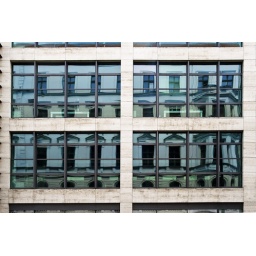
A tenement building reflected in the windows of an office building in Berlin Mitte